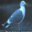
Label: bird